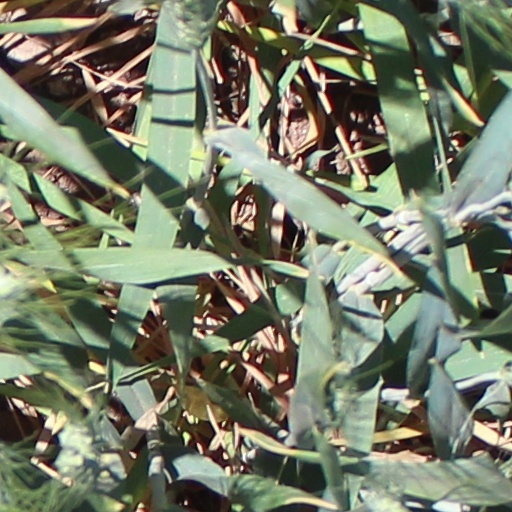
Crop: wheat